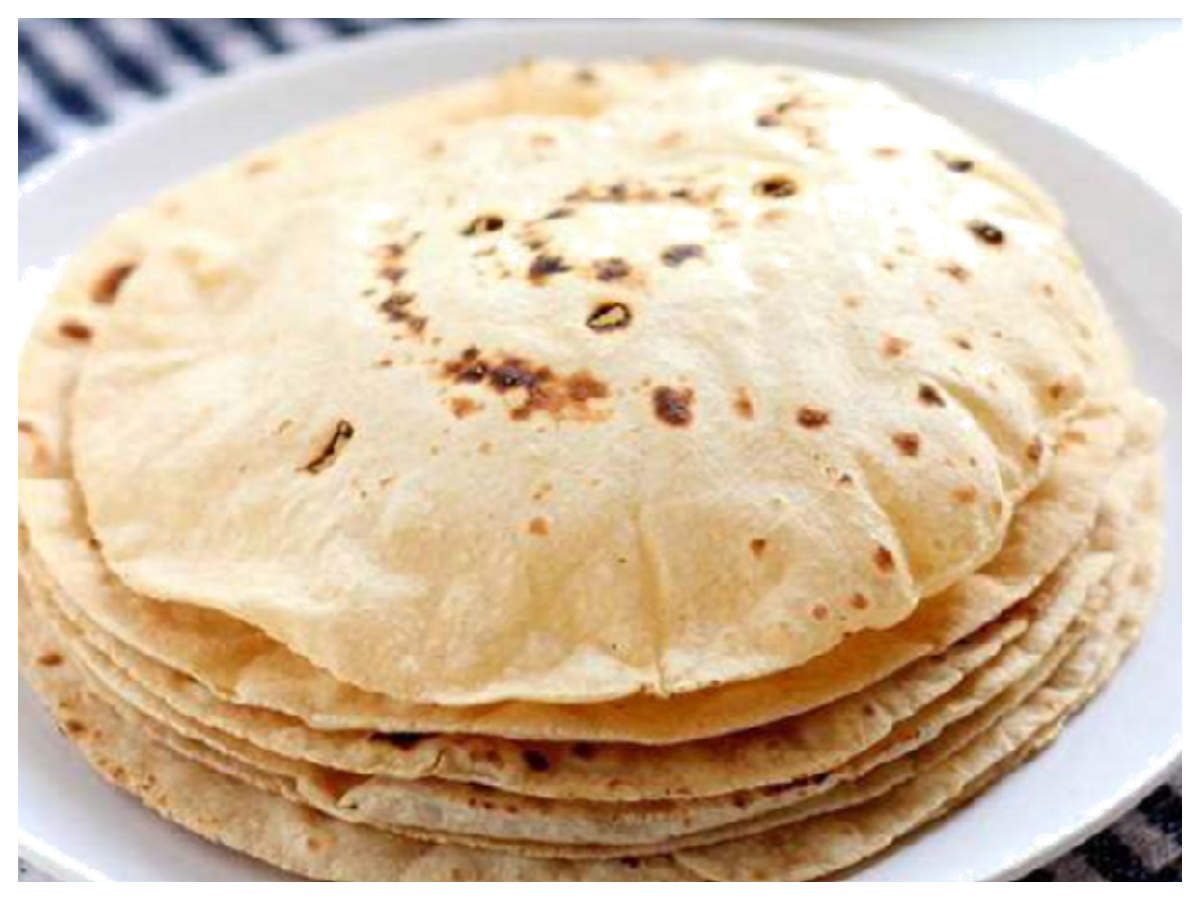
Dish: chapati